Raiding the Rock Vault

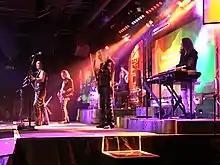
A performance of the show at the Hard Rock Hotel & Casino Las Vegas in 2019, featuring (from left to right): Robin McAuley, Christian Brady, Howard Leese, Blas Elias, and Michael T. Ross.

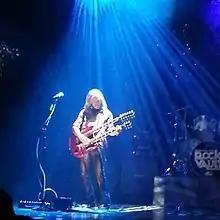
Doug Aldrich performing "Stairway to Heaven" during the show in July 2014 at the Westgate Las Vegas

The concept for the show originated in 2011 with British record producer Simon Napier-Bell, who envisioned a touring rock supergroup playing covers of hit songs from the 1960s and 1970s. Napier-Bell joined with his longtime business partner, Harry Cowell, to produce the show. They enlisted John Payne, former lead singer of the band Asia, to help develop the idea. Interest in the concept soon faded, though, because the projected production costs were too high. Months later, Payne, inspired by his involvement with the touring production of "Jeff Wayne's War of the Worlds", reimagined the concept as a theatrical production with a plot line that would tell the story of rock and roll in chronological order. Payne brought record producer David Kershenbaum on to co-write the script with him. Cowell financed the show for $1 million through his publicly traded production company, Papa Entertainment.